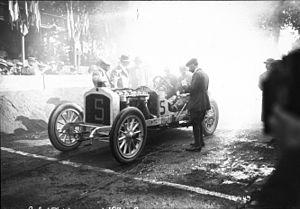
Le Grand Prix automobile de France 1911, encore appelé Grand Prix des Vieux Tacots, est un Grand Prix qui s'est tenu sur le circuit du Mans le 23 juillet 1911.